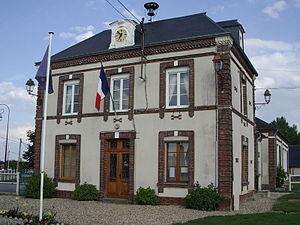
mairie d'Epinay (France, Eure)
Épinay est une ancienne commune française, située dans le département de l'Eure en région Normandie, devenue le 1ᵉʳ janvier 2016 une commune déléguée au sein de la commune nouvelle de Mesnil-en-Ouche.